2008–09 Paris Saint-Germain FC season

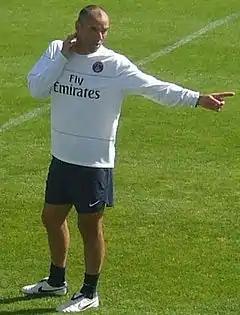
Paul Le Guen.

Paris Saint-Germain opened their preseason campaign with a victory over Pontivy. The capital club then achieved a new triumph, this time over Ligue 2 side Châteauroux in Port Crouesty. Paris Saint-Germain continued their pre-season preparations for the coming season with a draw against Boulogne. The capital club then defeated Clermont scoring two unanswered goals and confirming that Paul Le Guen's squad is in top form just two weeks before the start of the 2008–09 campaign. Paris Saint-Germain recorded two consecutive victories over Belgian sides Gent and Roeselare with youngster Yannick Boli scoring his third goal in pre-season. Invited by Portuguese club Vitória de Guimarães for the first time, Paris Saint-Germain attended the Torneio Cidade de Guimarães, were "Les Rouge-et-Bleu" suffered a narrow defeat at the hands of the hosts in their opening match. Benfica showed great capacity and came back from two goals down to equalize against Paris Saint-Germain in the second day of the tournament. Just three days before the start of the season, "Les Parisiens" finished their pre-season preparations with a superb victory over Qatari side Al-Khor at the Camp des Loges. Paris Saint-Germain showed great character as the pre-season lived up to all its promise and more, being without any doubt a positive outing for Paul Le Guen's side.